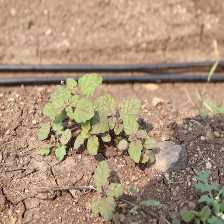
Weed species: Punarnava _(Boerhaavia diffusa)